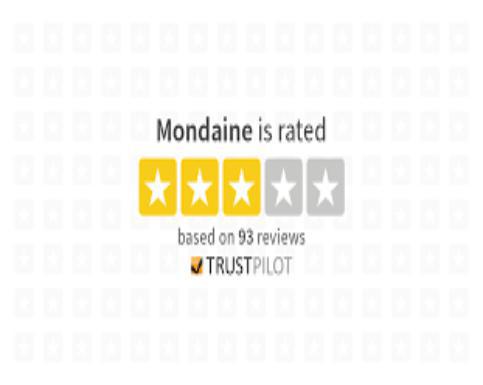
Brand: mondaine
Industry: Food